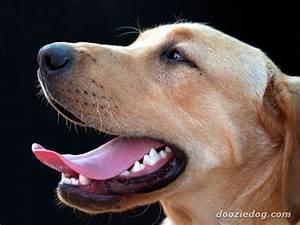
dog